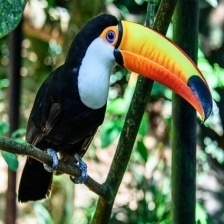
Species: TOUCHAN
Scientific name: RAMPHASTIDAE
ImageNet parent category: toucan